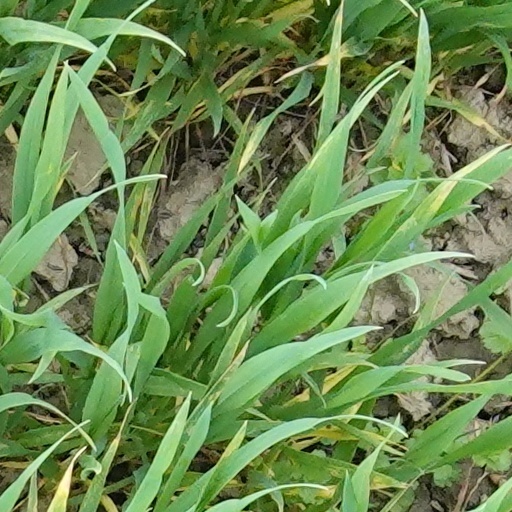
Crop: wheat